Otto Heckmann

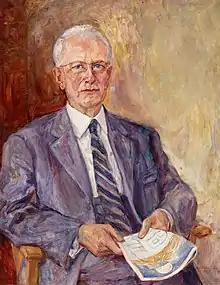
Painting of Heckmann as ESO Director General

Otto Hermann Leopold Heckmann (June 23, 1901 – May 13, 1983) was a German mathematician and astronomer, director of the Hamburg Observatory from 1941 to 1962, after which he became the first director of the European Southern Observatory. He actively contributed to the creation of the third issue of the "Astronomische Gesellschaft Katalog". He also contributed to cosmology based on the fundamentals of general relativity, and in 1942 wrote the book "Theorien der Kosmologie".